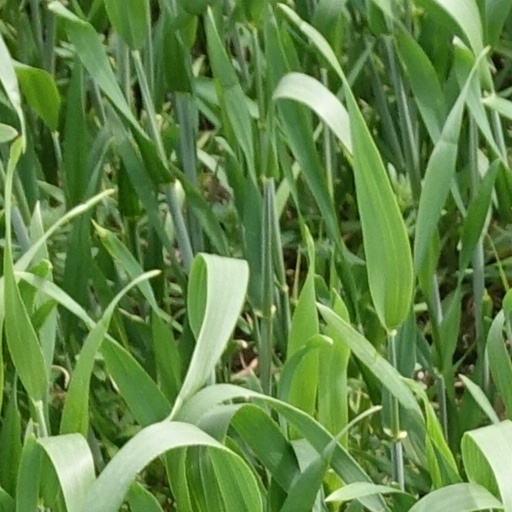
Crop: wheat